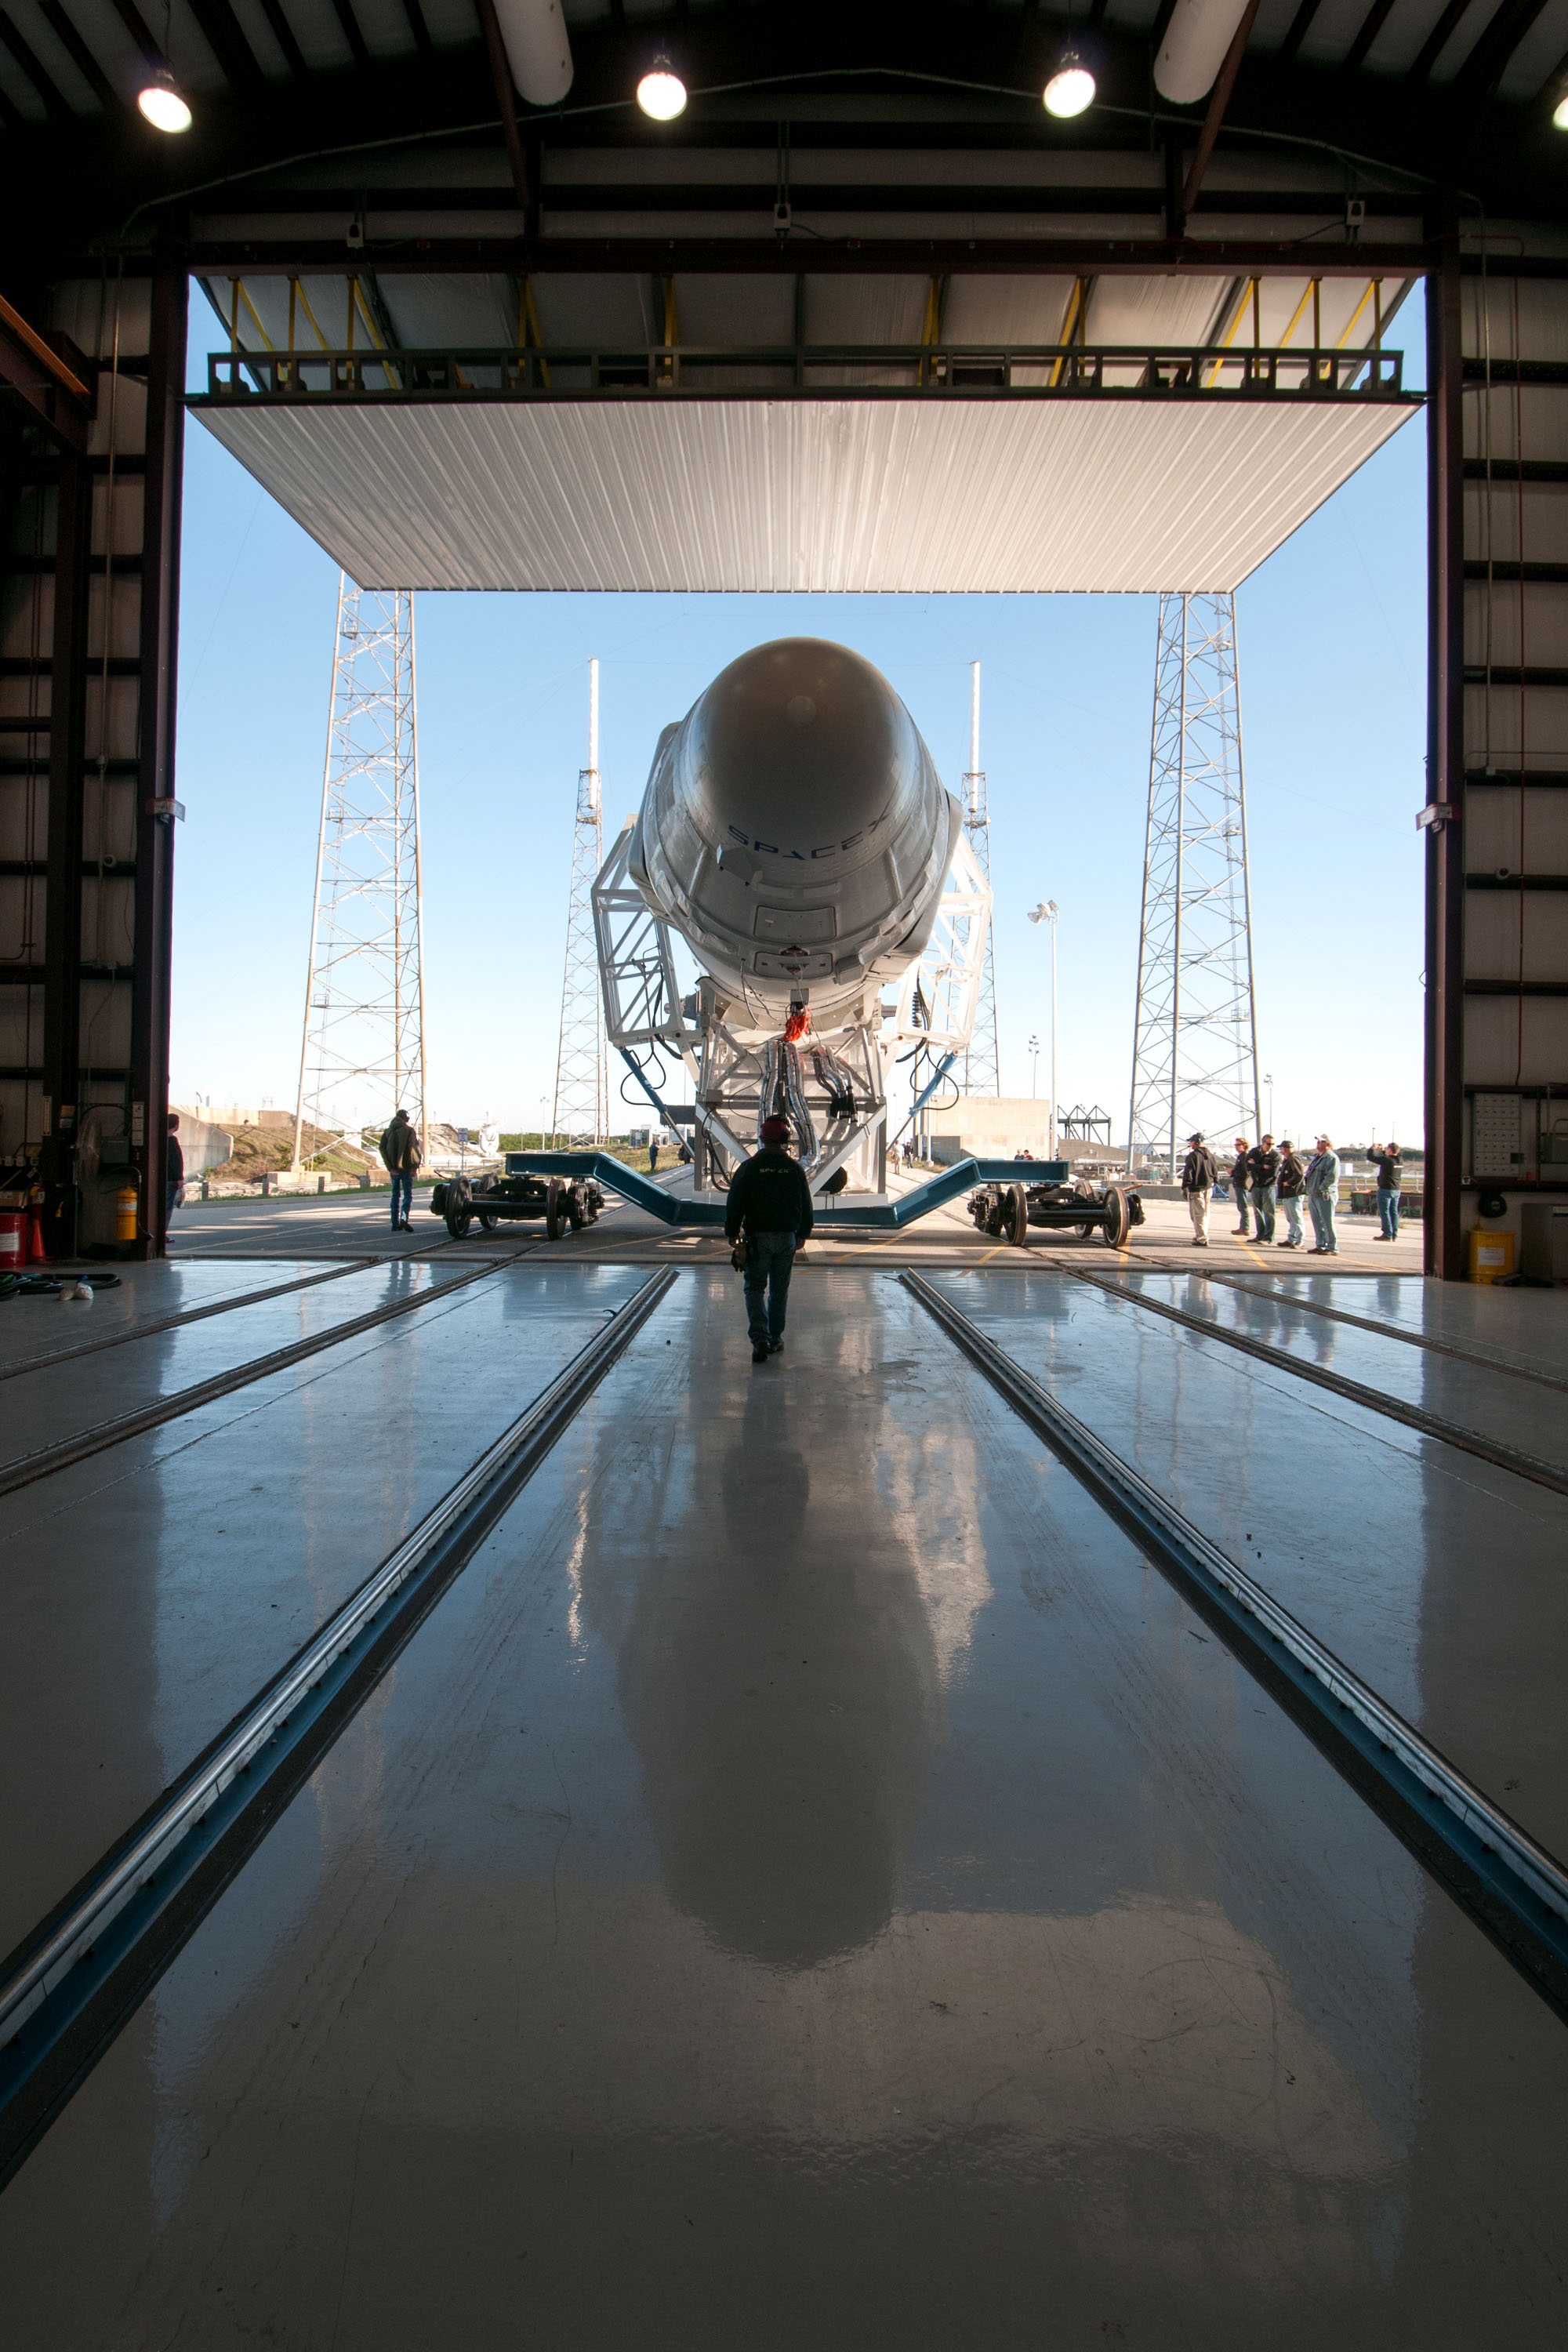
light, architecture, structure, transportation, transport, reflection, industry, lighting, rocket, public transport, hangar, tourist attraction, shape, development, industries, cape canaveral, rocket science, spacex, urban area, sport venue